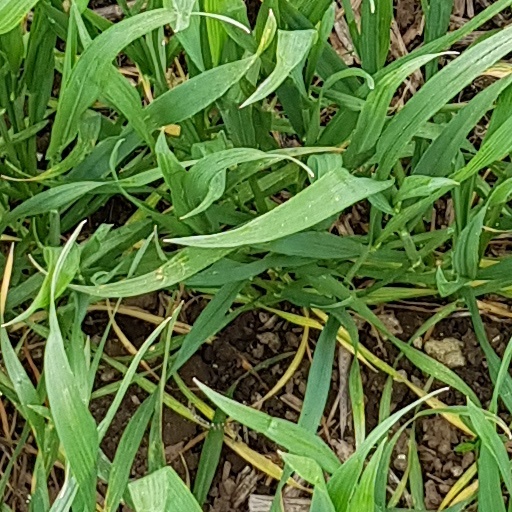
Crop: wheat